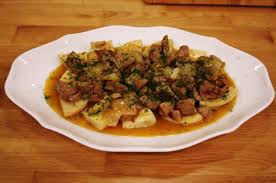
Yemek: enginar